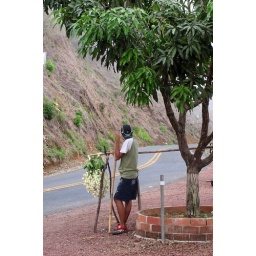
Outside La Casita del Cafe, on mountain road near Atenas